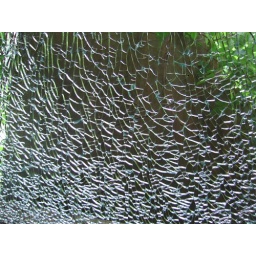
This plastic laminated glass in the library was shattered, but stayed intact.